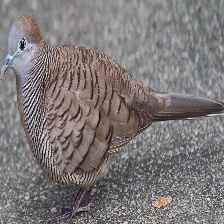
Species: ZEBRA DOVE
Scientific name: GEOPELIA STRIATA